Thomas Knight (MP for Canterbury)

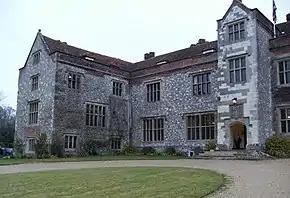
Chawton House, January 2008

Knight retired to his seat at Godmersham and in 1742 he enclosed a park round it. He died at Godmersham in 1781. Although he and his wife had five sons and five daughters, only three daughters and a son survived. His son Thomas inherited the estate and was later MP for Kent.